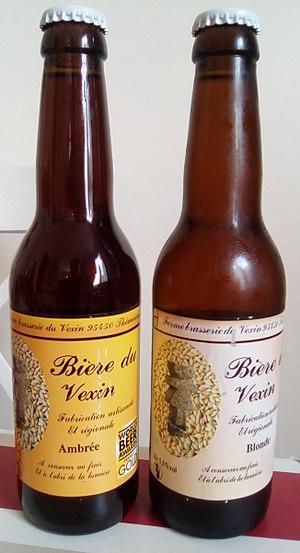
Bouteilles de la marque Bière du Vexin (ambrée et blonde)
Cet article présente une liste de marques de bière brassées en France.